AgustaWestland AW101

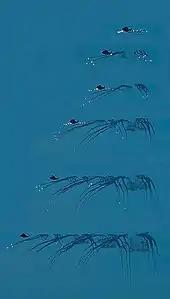
Composite image of an RAF Merlin deploying flares

On 25 October 2007, a project started that had the intent to replace all Westland Sea King search and rescue helicopters with new rescue helicopters by 2020. On 19 December 2013, a contract was signed between AgustaWestland and the government, for the purchase of 16 AW101 helicopters. The agreement came about after fierce competition between different manufacturers to satisfy the Norwegian requirements. Participants were AgustaWestland, Eurocopter, NHIndustries, Sikorsky Aircraft Corporation and Boeing. The government considered that AgustaWestland AW101 met the requirements and specifications in the best possible way.